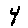
Label: 4